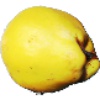
Label: Quince 1